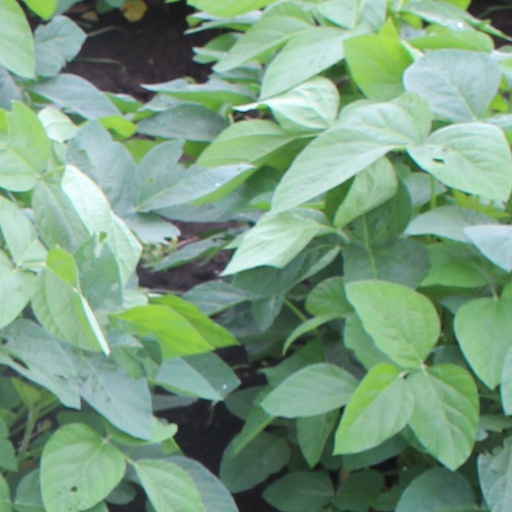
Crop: soybean